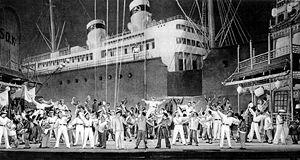
Le Pavot rouge est un ballet russe en 3 actes et 8 tableaux avec apothéose de Vassili Tikhomirov et Lev Lachtchiline, écrit sur un livret de Mikhaïl Kourilko et une musique de Reinhold Glière.